Ford Fairlane (Australia)

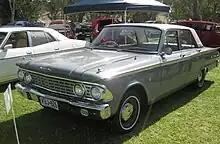
Ford Fairlane (FB) 500

In September 1959, Ford Australia released three new locally-assembled models, the Fairlane 500, the lower specification Custom 300, and the Ranch Wagon. They were sourced from Ford of Canada, but were essentially the same as their 1959 US Ford counterparts. Tooling for local manufacture had taken nearly two years and had been completed at a cost of almost £1.5 million Australian.